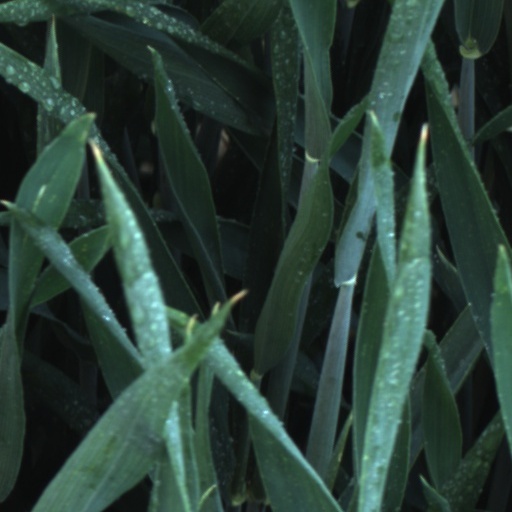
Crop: wheat